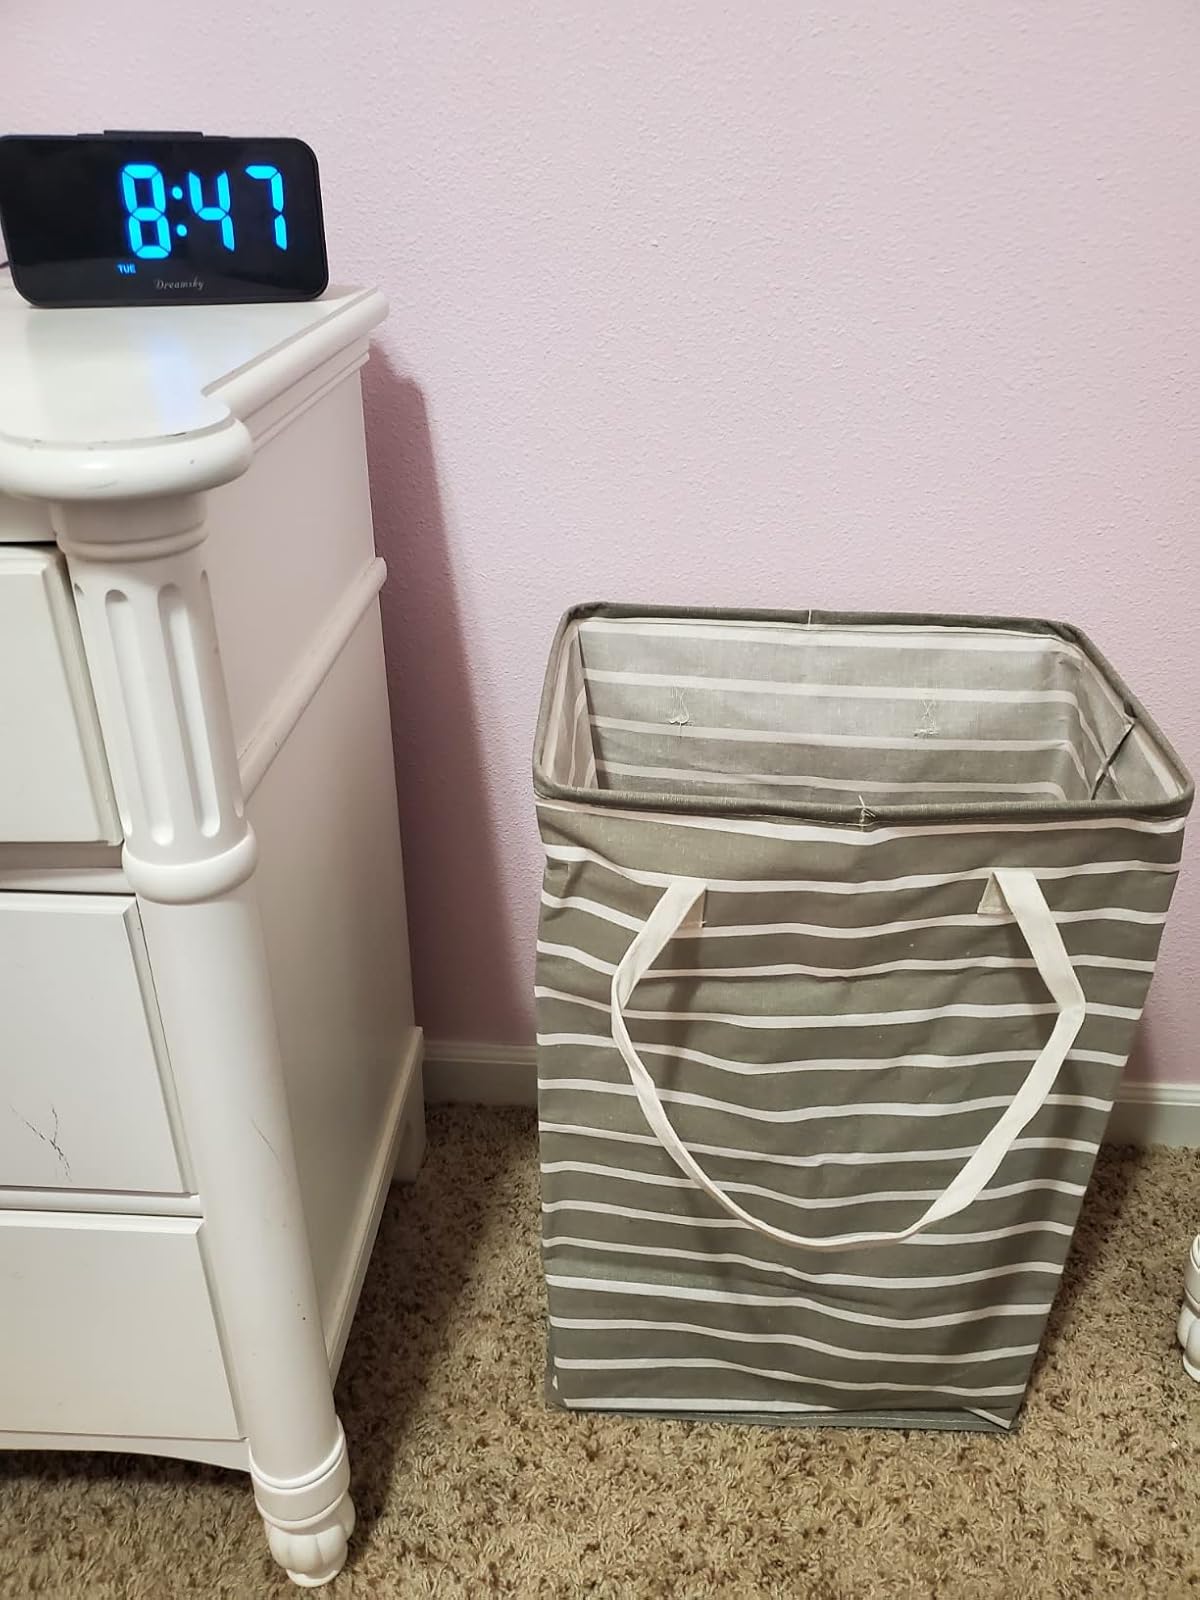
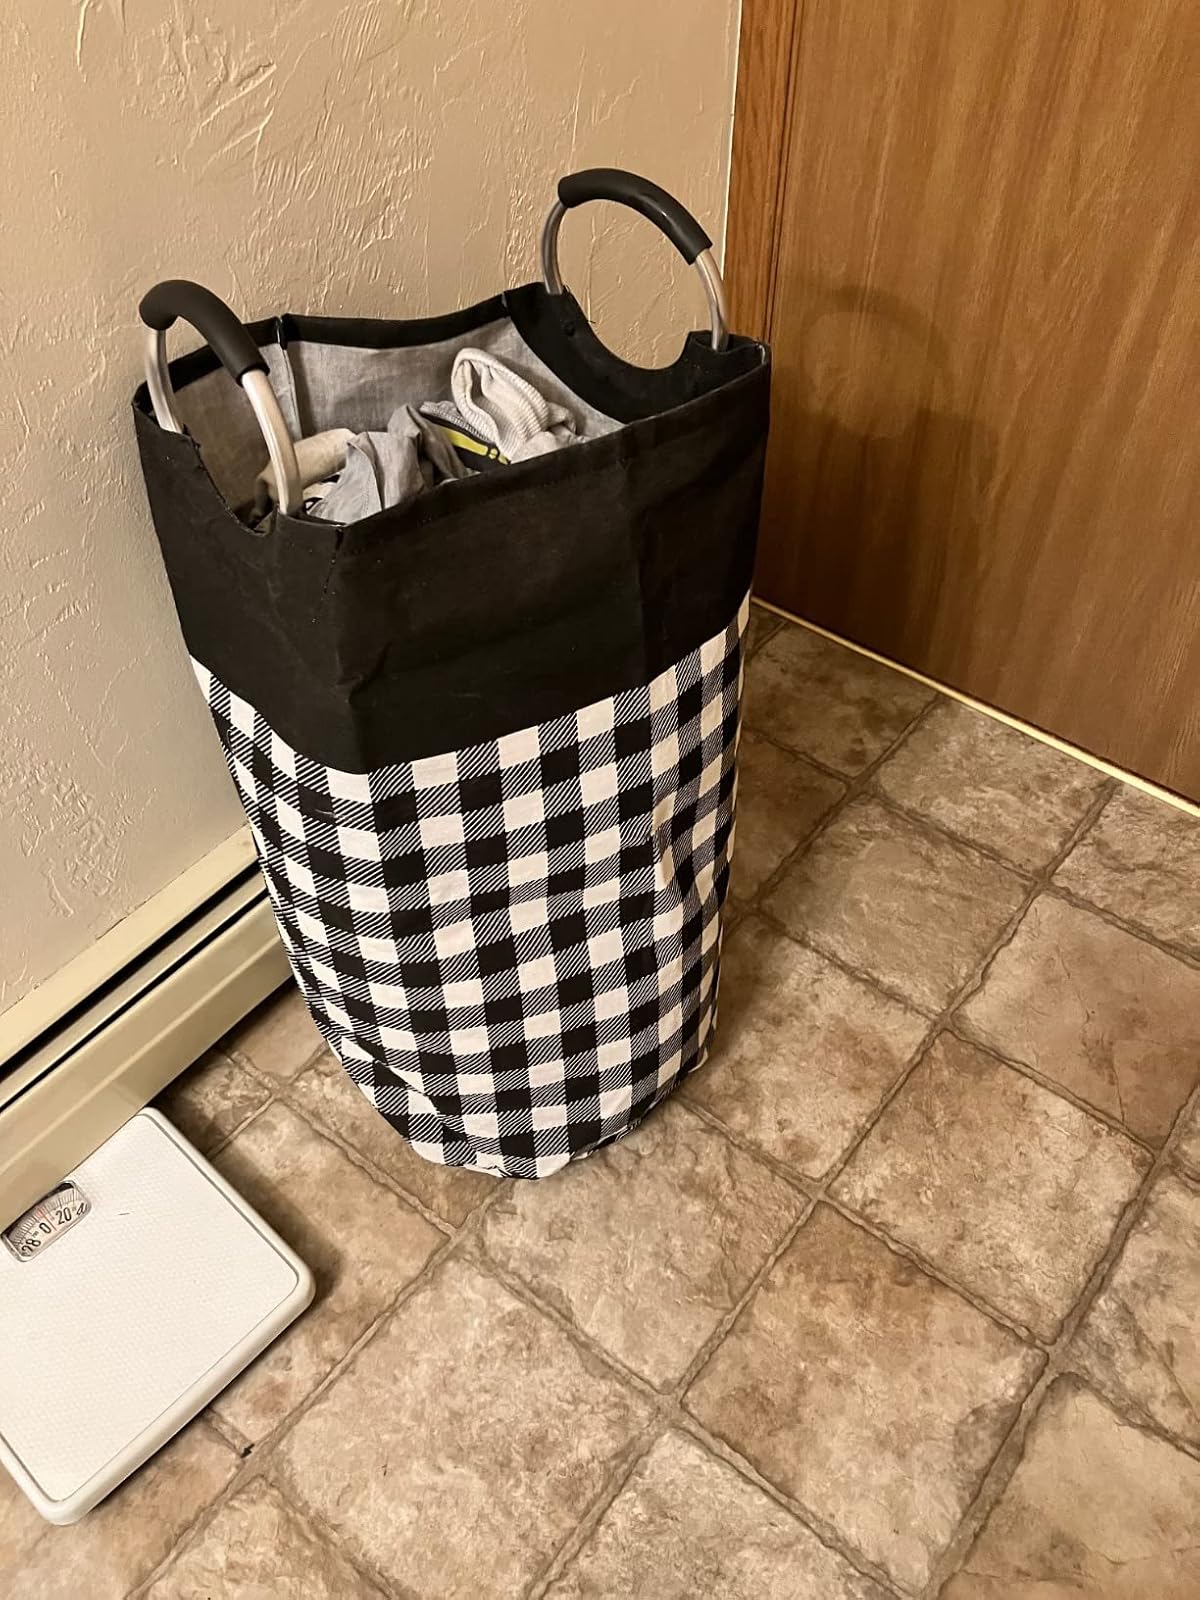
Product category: items_hamper
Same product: no